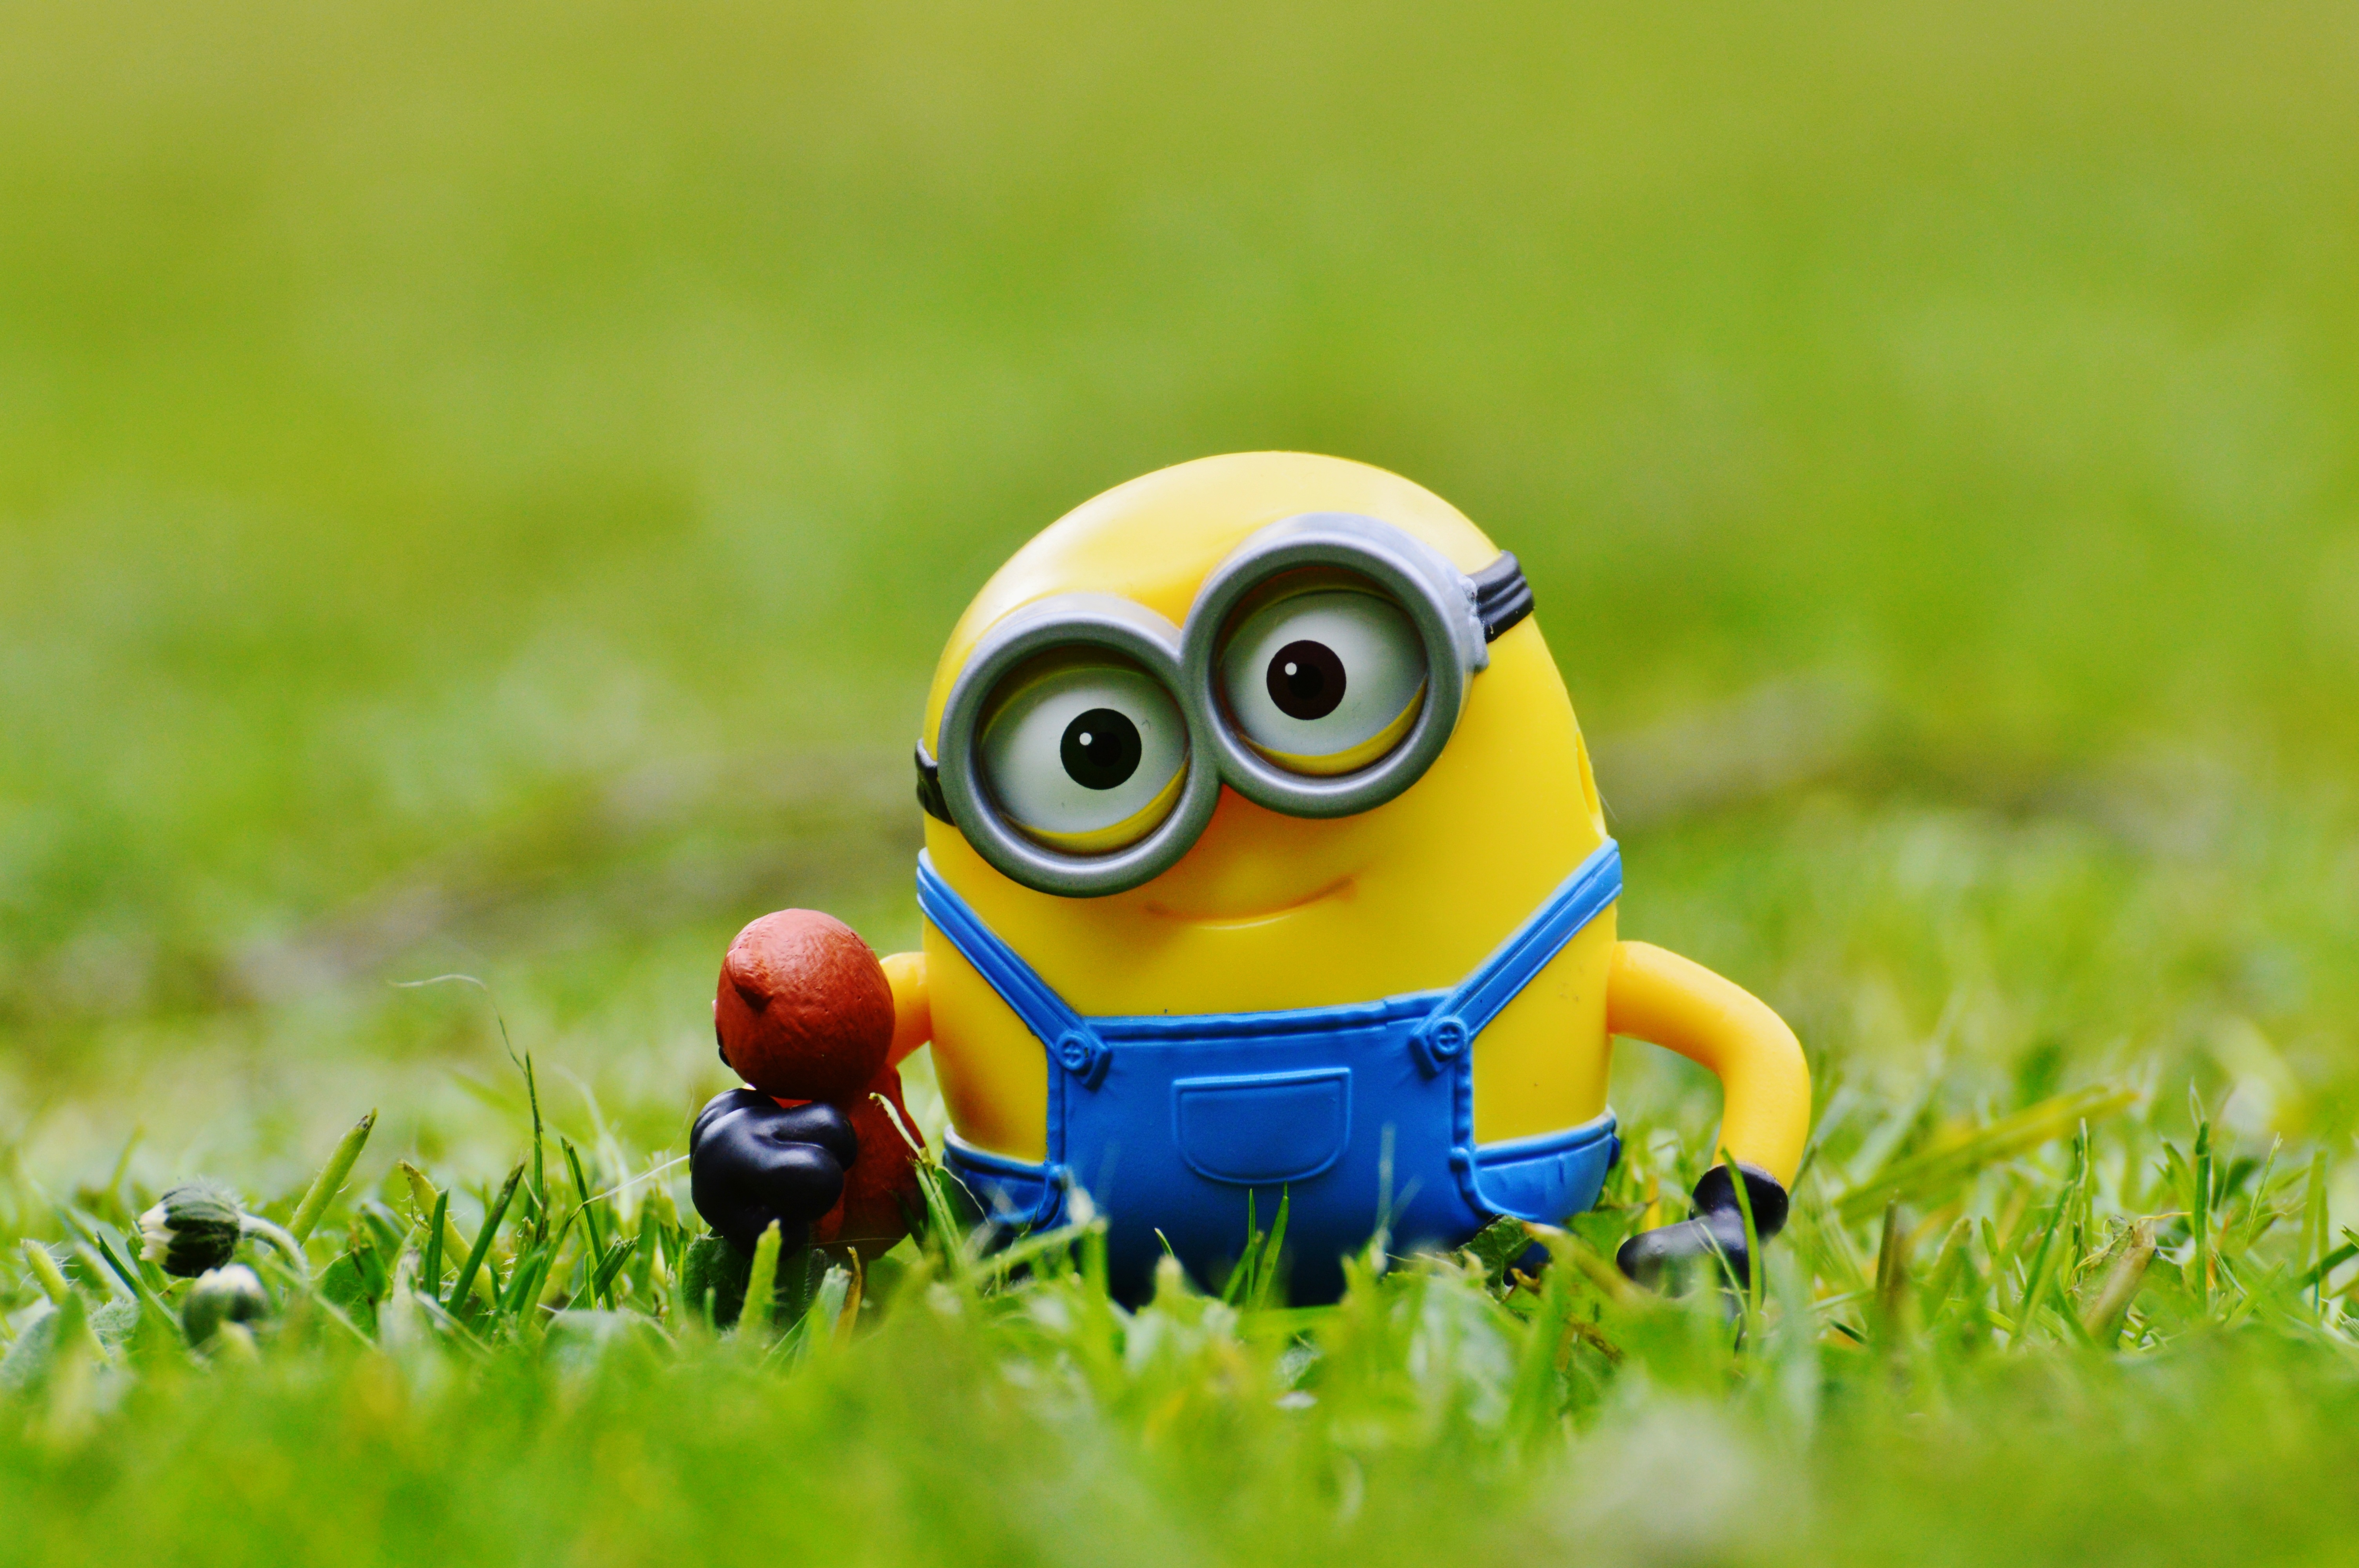
grass, plant, lawn, meadow, cute, green, yellow, football, toy, smile, close up, children, figure, toys, bears, funny, minion, macro photography, organism, computer wallpaper